Society for Canadian Women in Science and Technology

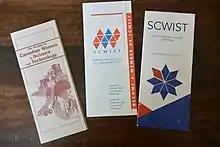
Society for Canadian Women in Science and Technology leaflets changed over the years

The most recent acknowledgement of the SCWIST value was done by Status of Women Canada. This grant funded a launch of an online mentorship network in 2014. This program (named makepossible) was developed to attract, retain and advance women in science and technology.